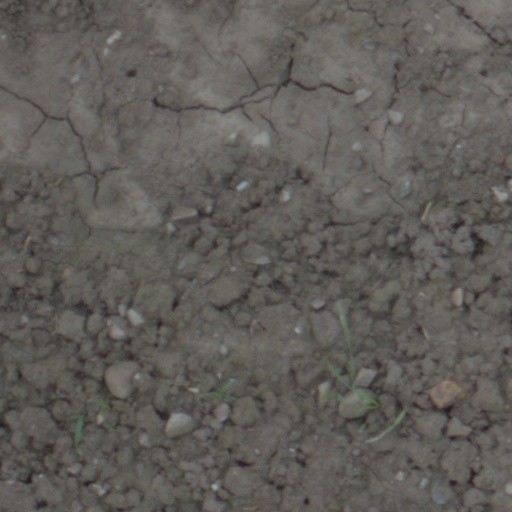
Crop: wheat